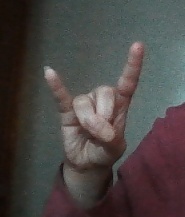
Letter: la